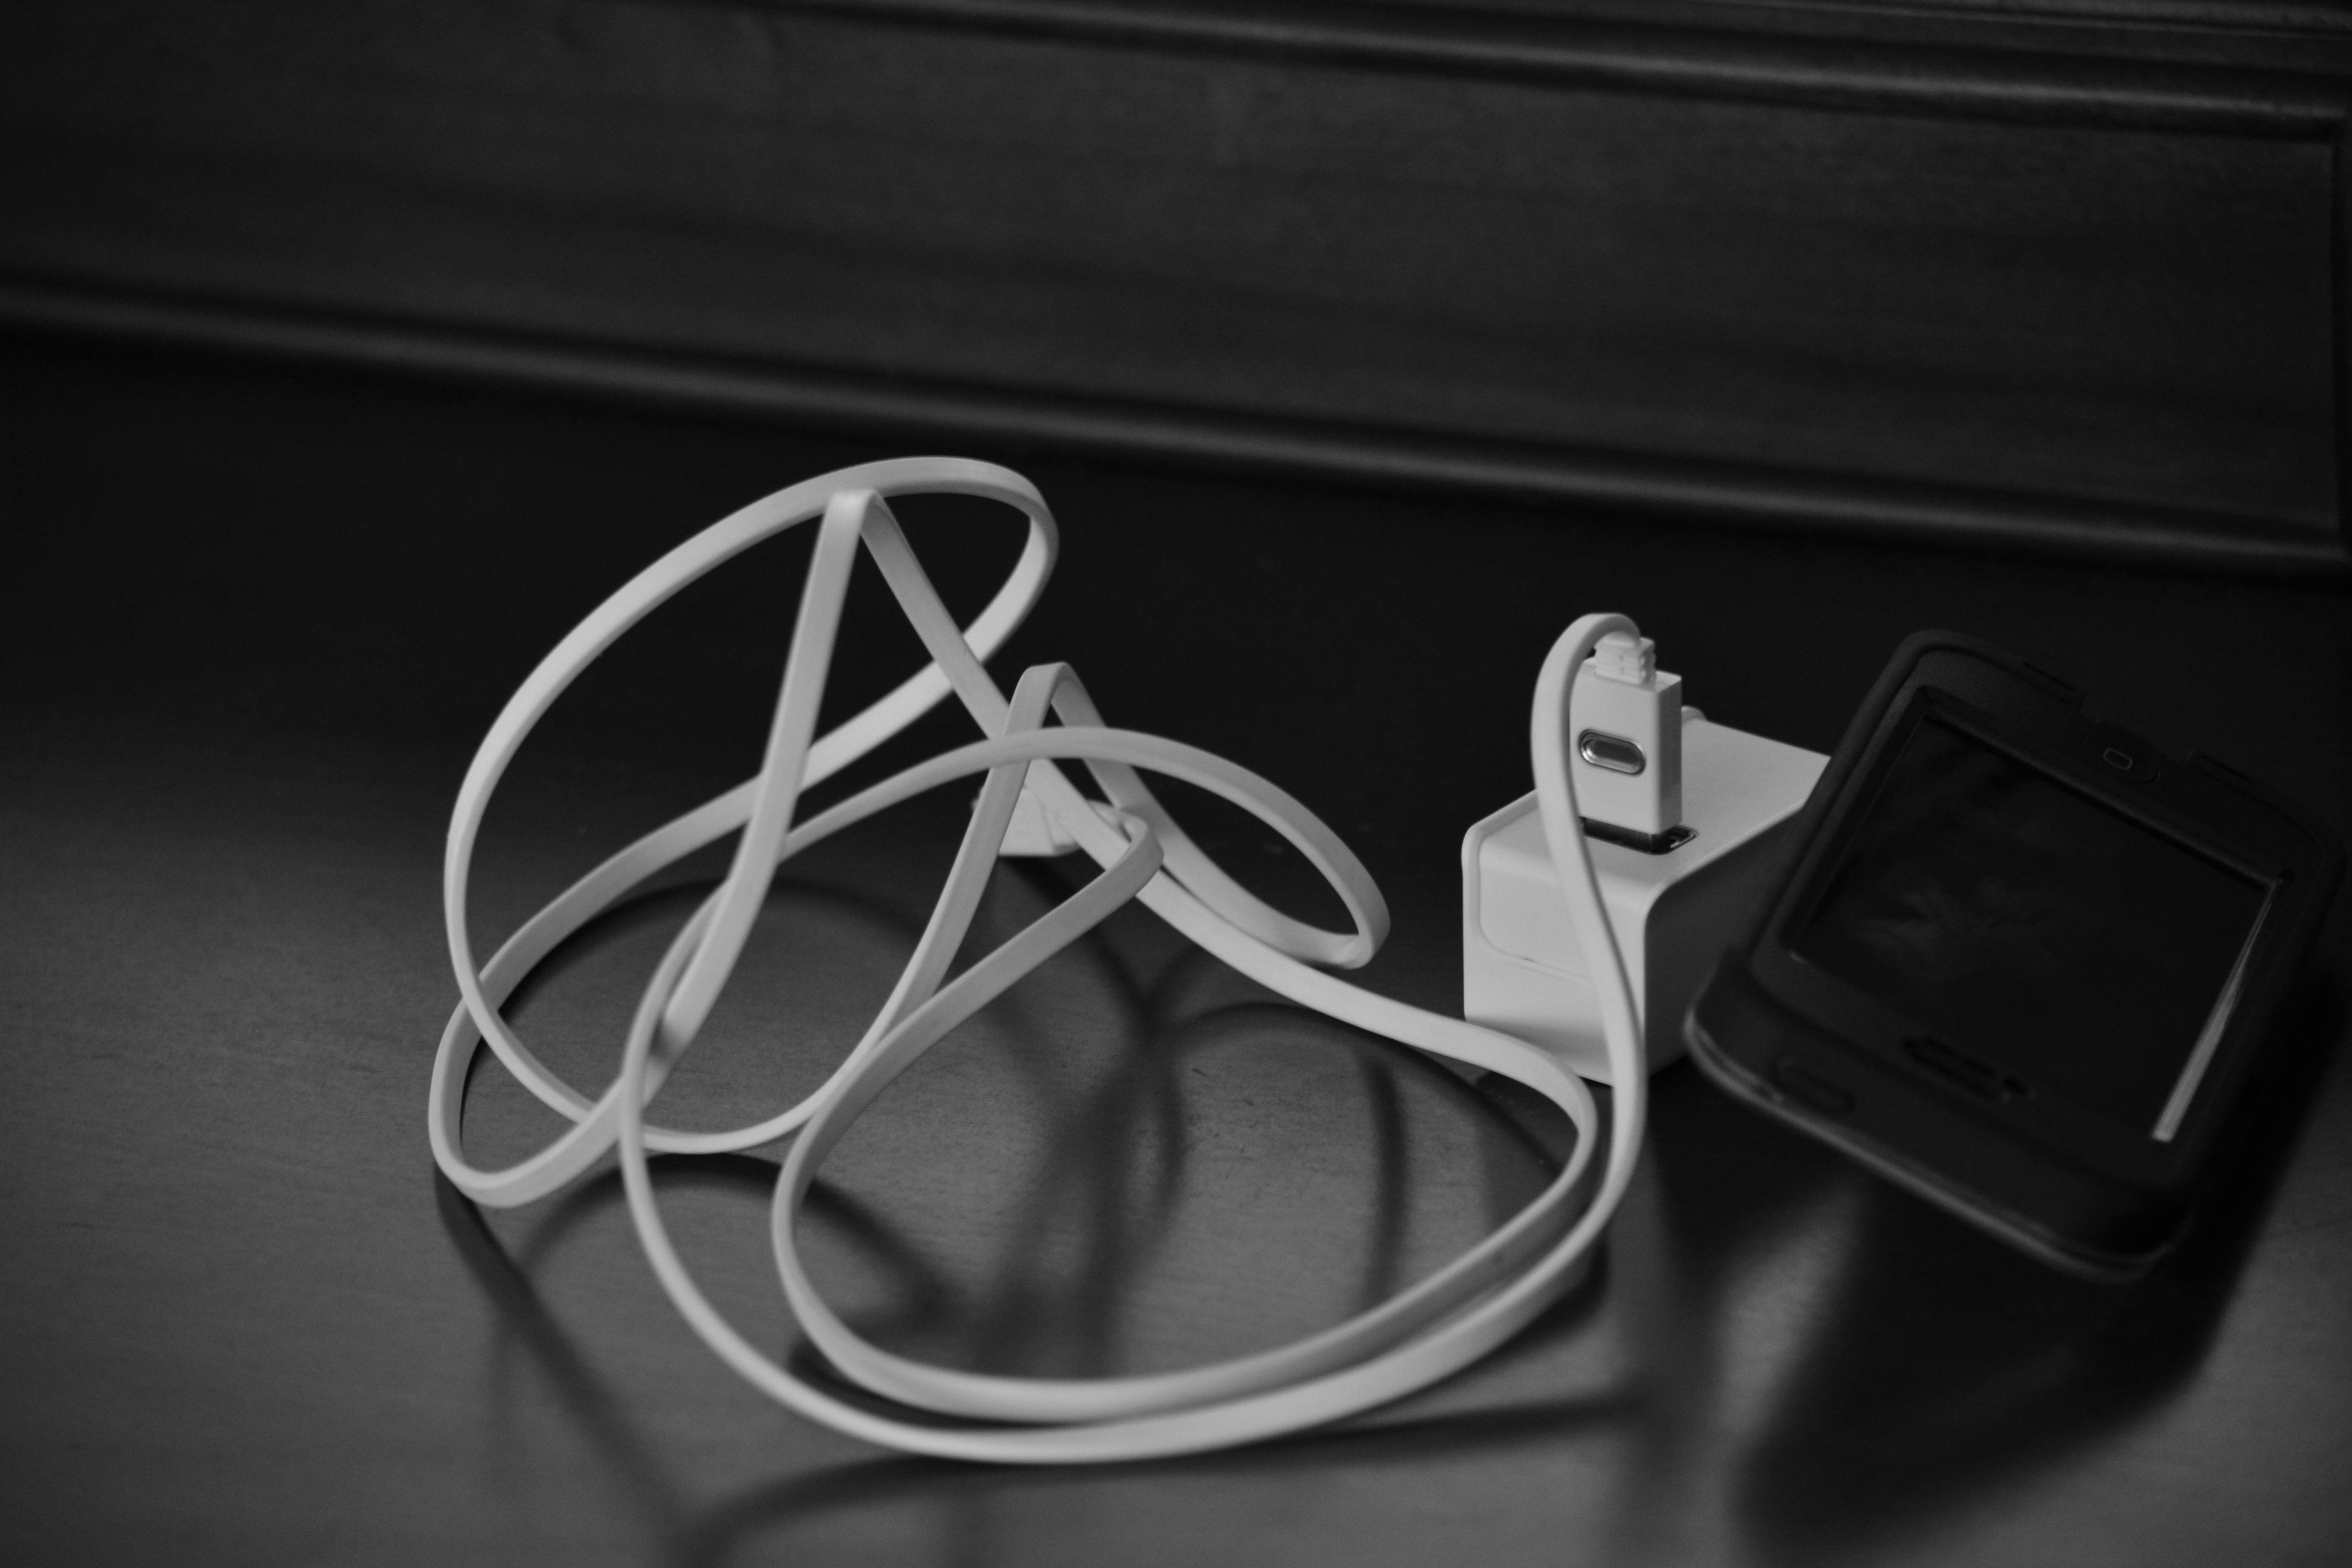
light, black and white, technology, white, gadget, black, monochrome, product, font, glasses, eyewear, monochrome photography, vision care